Andrés Ruiz

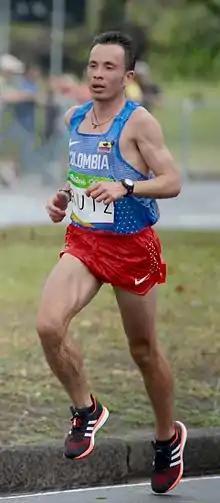
Ruiz at the 2016 Olympics

Andrés Ruiz (born 16 July 1988) is a Colombian long-distance runner. He finished 79th in the marathon at the 2016 Summer Olympics.